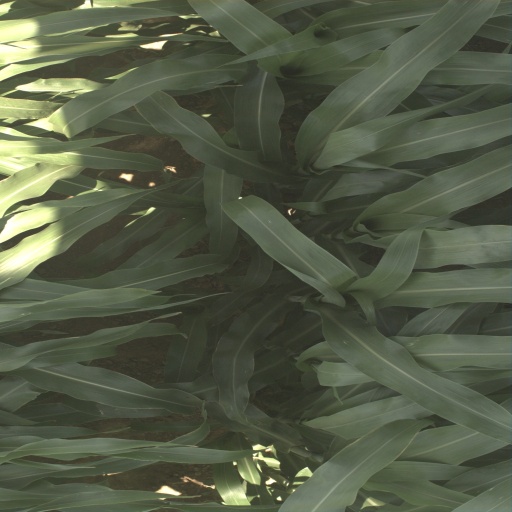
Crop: sorghum